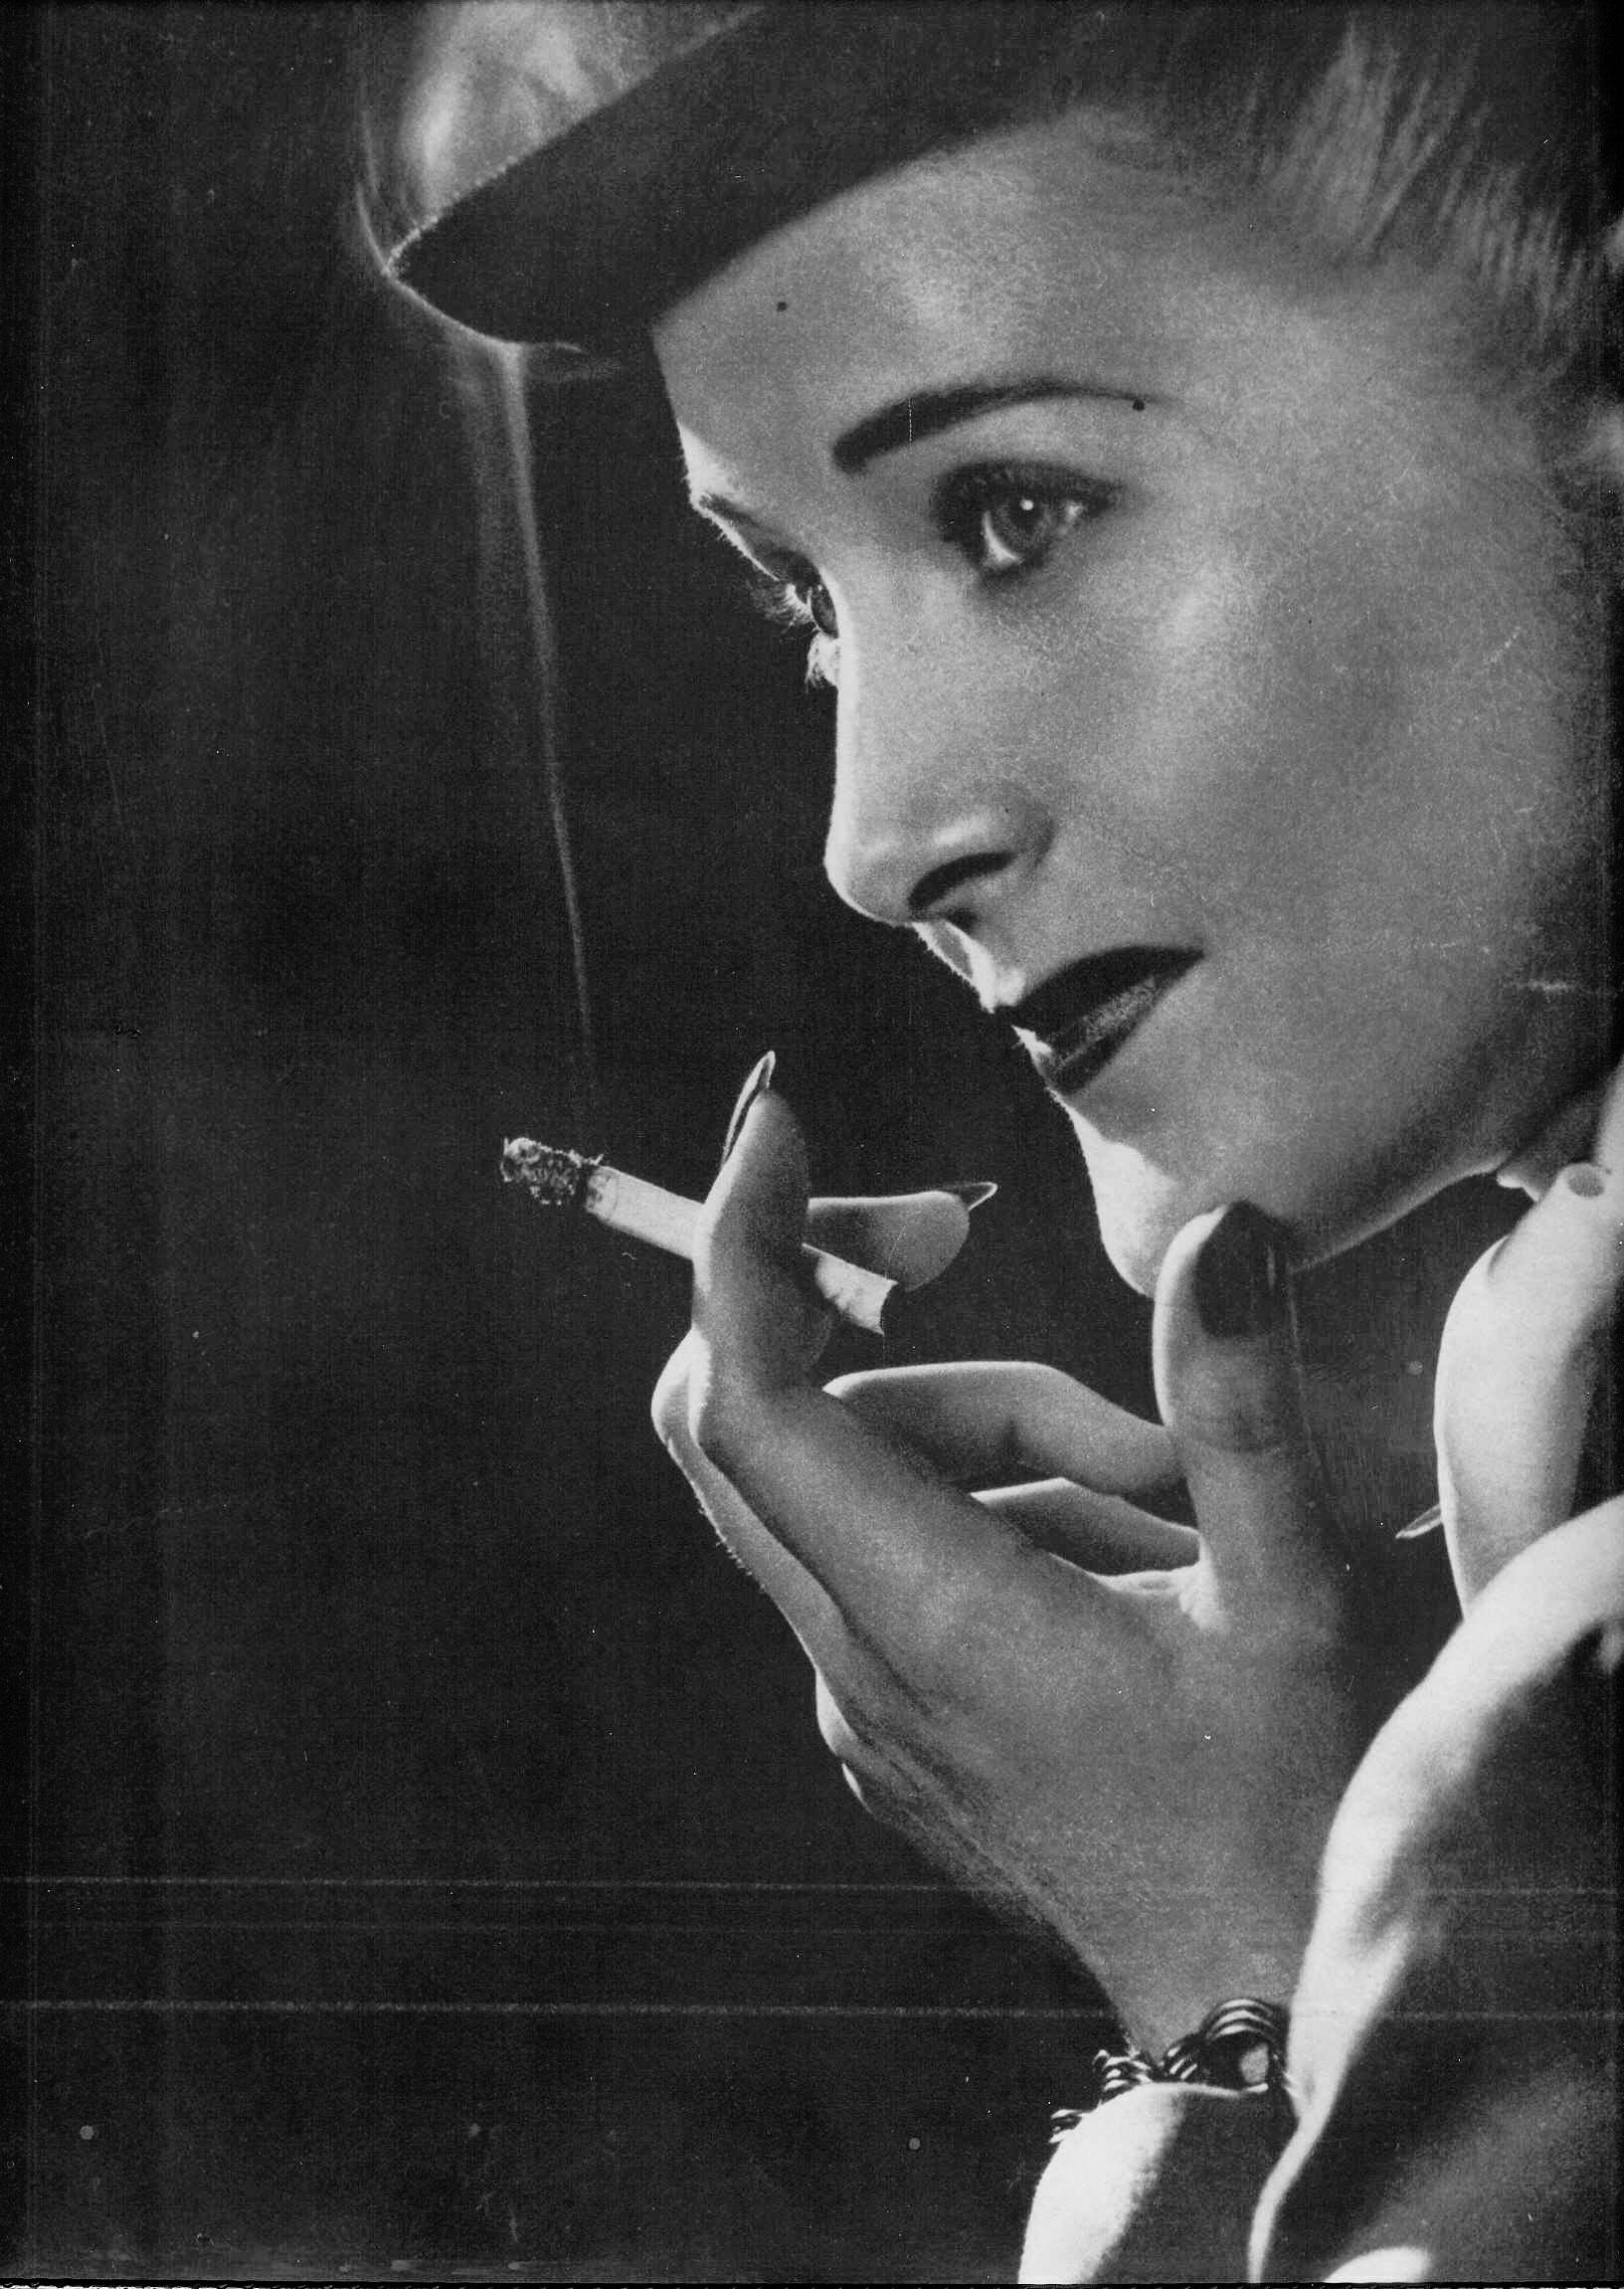
person, black and white, woman, photography, vintage, retro, smoke, smoking, female, portrait, model, black, monochrome, cigarette, posing, classic, glamour, monochrome photography, film noir